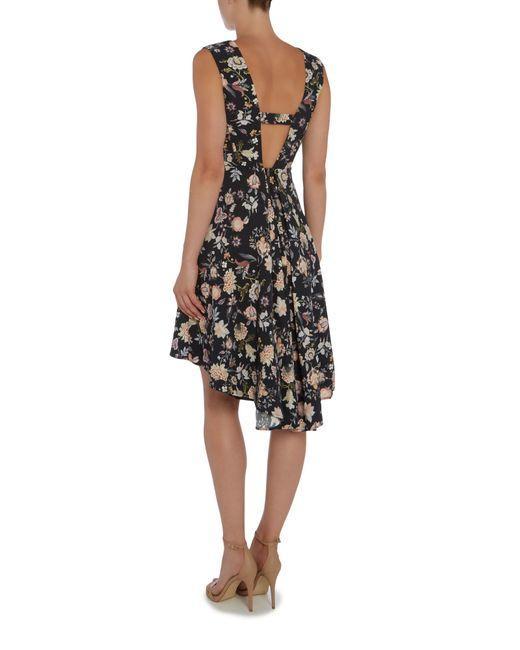
Damen Casual Sommer schwarz Blumendruck Chiffon knielanges ärmelloses Kleid und brauner Absatz